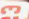
Number: 3